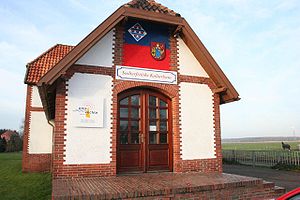
Saterland
Den gamle jernbanestation i Scharrel er nu et saterfrisisk kulturcenter.
Saterland er en kommune i regionen Oldenburg i Nedersaksen med stærk tilknytning til det nærliggende Østfrisland. Det skyldes, at mange beboere i Saterland stadigvæk taler frisisk. Saterland udgør sammen med Østfrisland og det oldenborgske Frisland regionen Øst-Frisland.